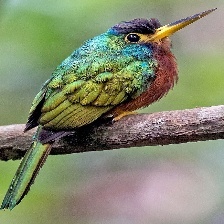
Species: GREAT JACAMAR
Scientific name: JACAMEROPS AUREUS